Show Me a Hero

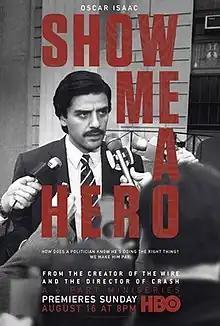

Show Me a Hero is a 2015 American miniseries based on the 1999 nonfiction book of the same name by former "New York Times" writer Lisa Belkin about Yonkers mayor (1987–89) Nick Wasicsko. Like the book, the miniseries details a white middle-class neighborhood's resistance to a federally mandated scattered-site public housing development in Yonkers, New York, and how the tension of the situation affected the city as a whole.